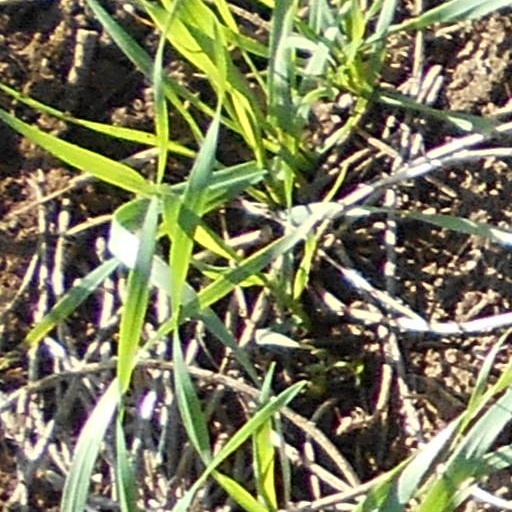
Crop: wheat